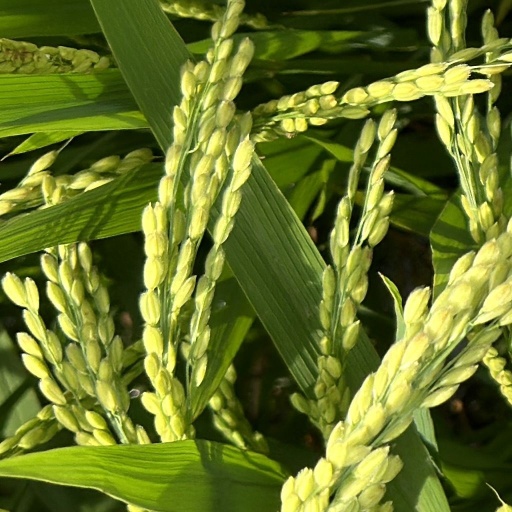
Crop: rice